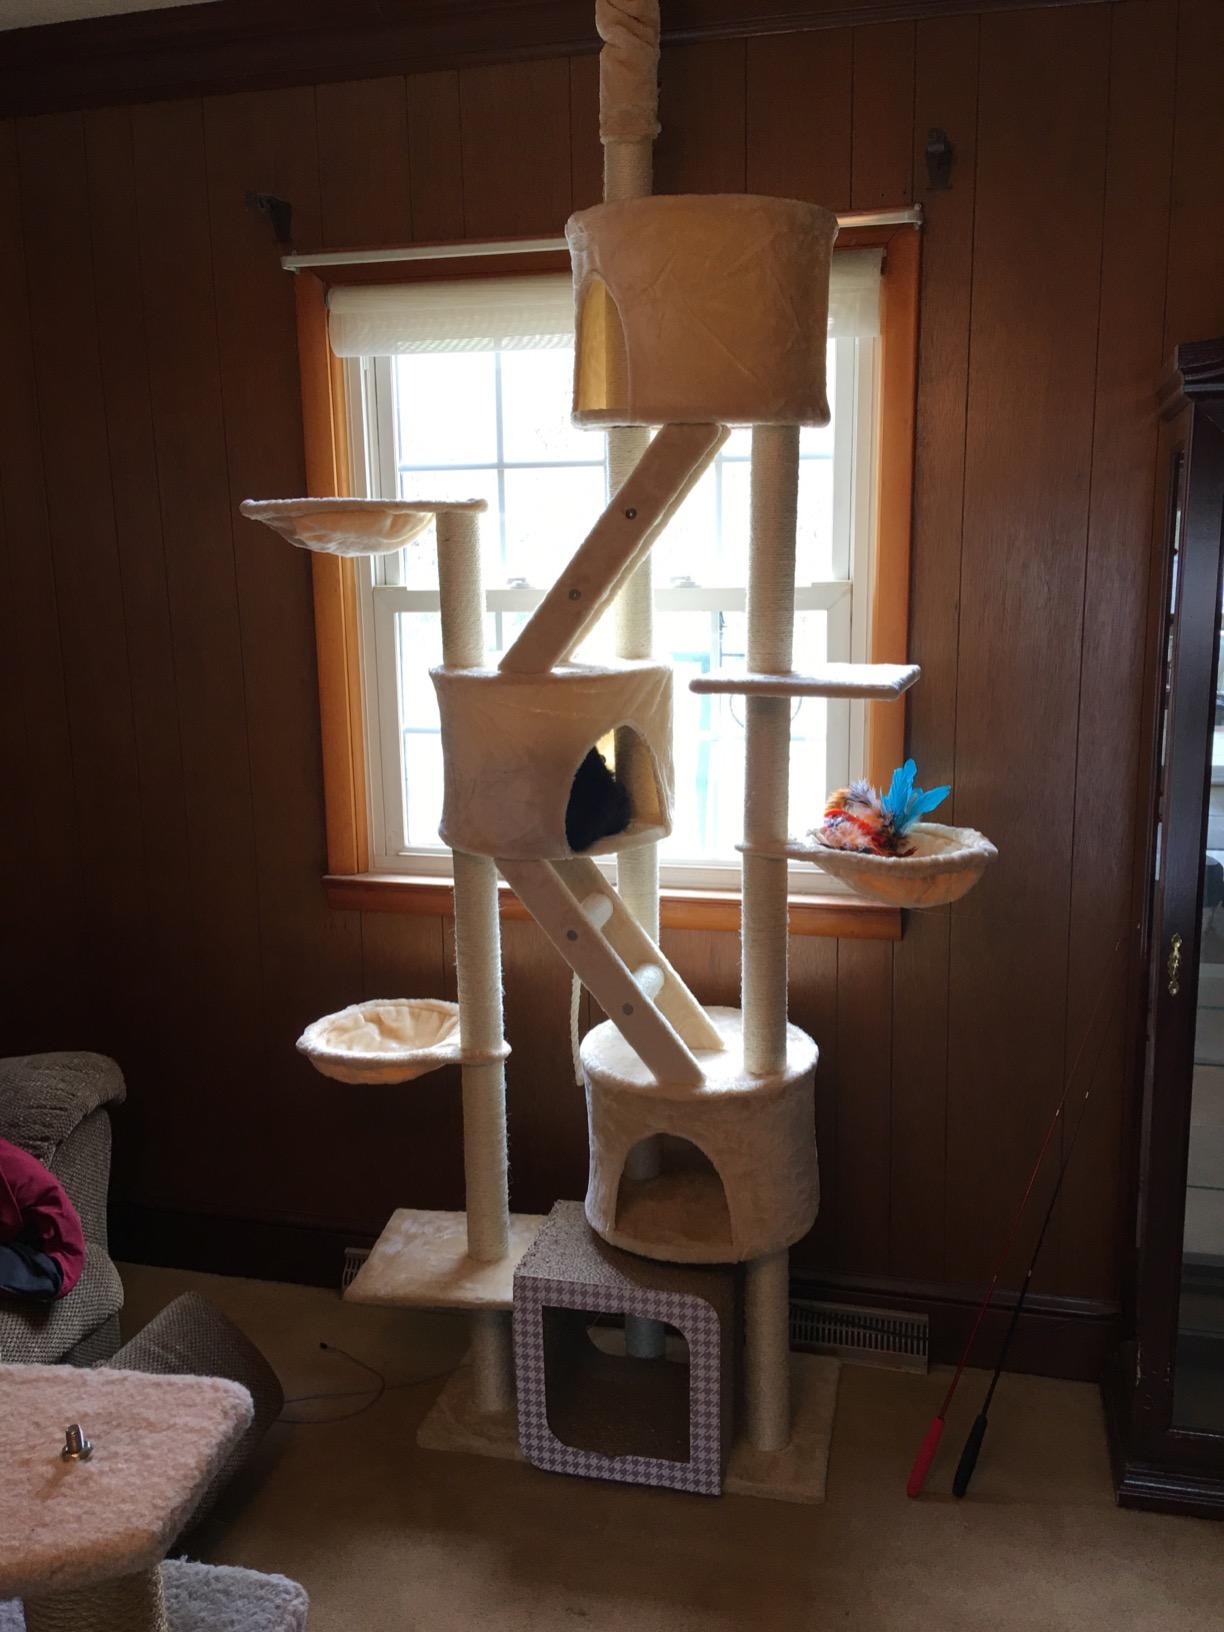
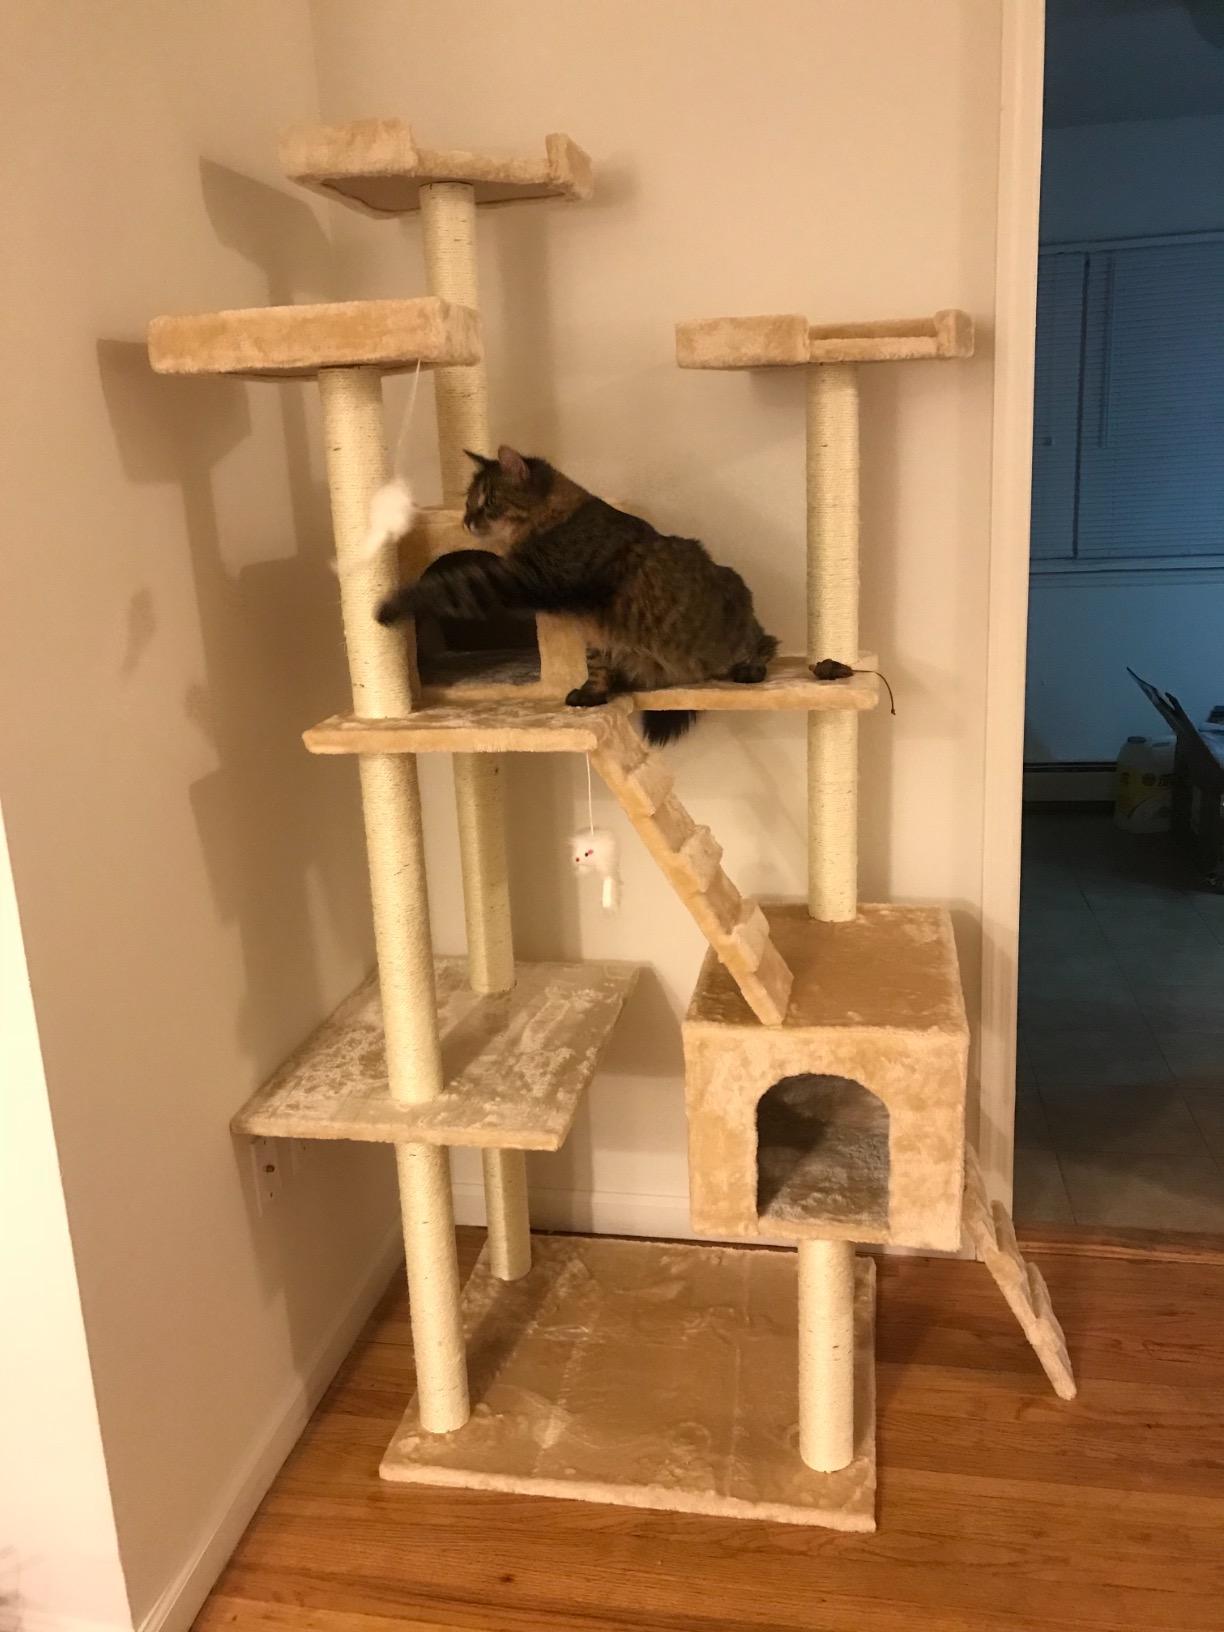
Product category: items_cat tree
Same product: no